Takayama Station

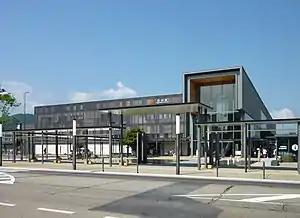
The east side of Takayama Station in August 2018

is a railway station on the Takayama Main Line in the city of Takayama, Gifu Prefecture, Japan, operated by Central Japan Railway Company (JR Central).